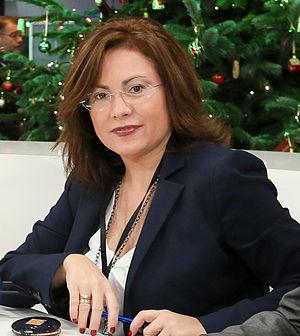
María Spyráki est une femme politique grecque, membre de la Nouvelle Démocratie.